St. Charles, Arkansas

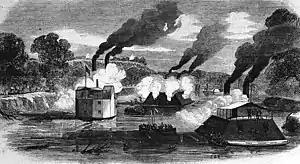
The "Battle at St. Charles, White River, Arkansas—Explosion of the "Mound City"" by Alexander Simplot

St. Charles is the site of the most deadly single shot of the American Civil War. On June 17, 1862, at the Battle of Saint Charles, eight Federal vessels including the ironclad gunboat USS "Mound City" attempted to pass Confederate shore guns here, on the banks of the White River. A single shot from a Confederate cannon entered the "Mound City" and penetrated her steam drum. The resulting explosion and release of scalding steam killed most of her crew, approximately 129 men.